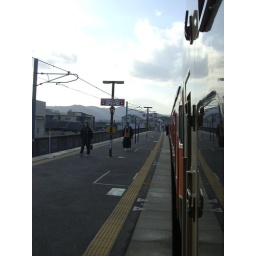
A man in traditional Japanese dress at the train station